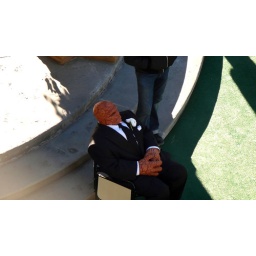
Fantastic Four 2, the Silver Surfer, movie set outside my office window in Vancouver, Canada